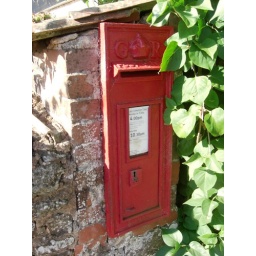
One of the bulging crown varieties of wall box from Mid Devon EX16 in the village of Way